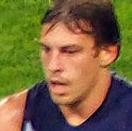
Age: 23